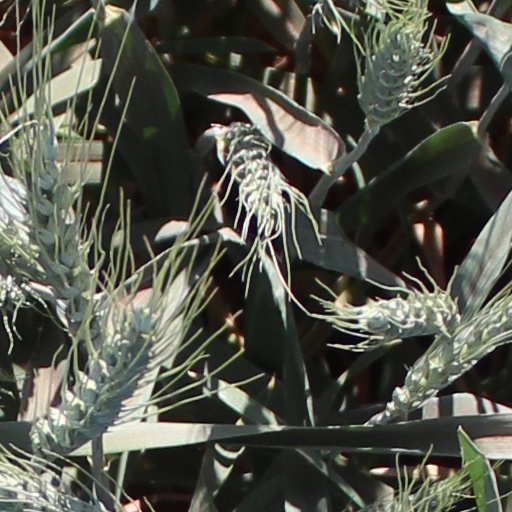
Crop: wheat